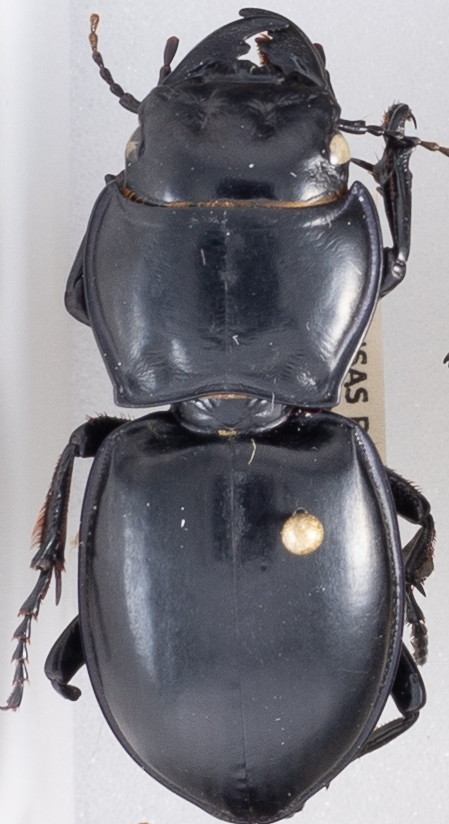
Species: Pasimachus californicus
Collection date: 2020-06-29
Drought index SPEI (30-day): -0.638
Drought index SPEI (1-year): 0.748
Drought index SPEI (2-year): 2.01